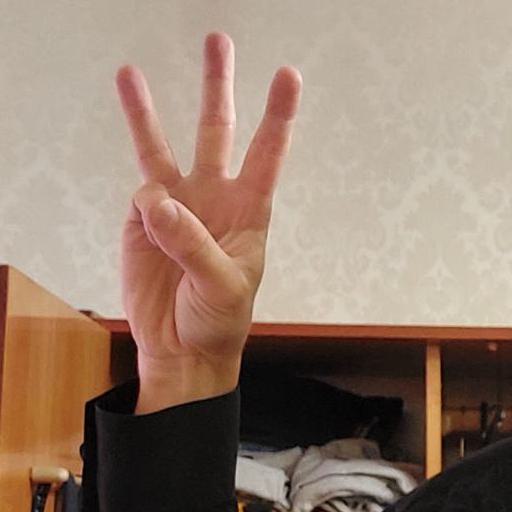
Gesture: three